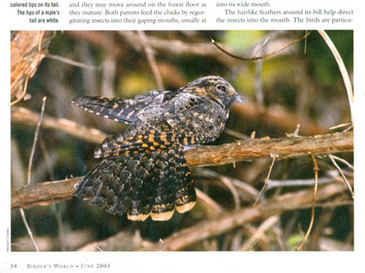
a orange, gray and black speckled bird with orange and black wingbars.
bird has brown body feathers, brown breast feather, and sharp beaka medium sized bird that has multiple tones of brown and gold
this is a black bird with yellow and white spots on the breast and wingbars.
a bird with a tiny bill and mottled orange black and brown plumage.
this bird is brown with yellow and has a very short beak.
the bird is calico and checkered in its wings consisting of black and orage.
this particular bird has a belly that is black and orange and browna bird with dark brown eyes, and it is speckled with grey, tan, and brown on its body and wings.
a brown bird with yellow feathers spread throughout its body.
Species: Whip Poor Will